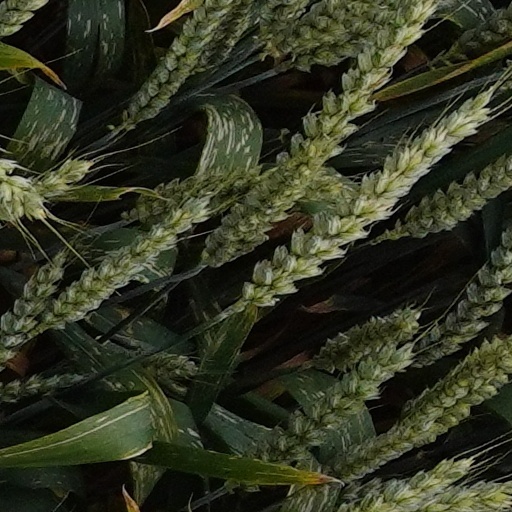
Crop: wheat